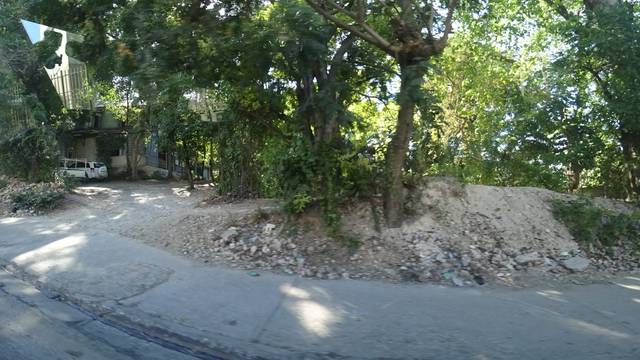
Region: Haiti
Coordinates: 18.531, -72.322